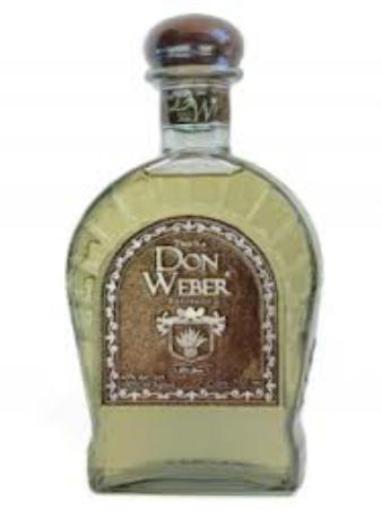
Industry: Food